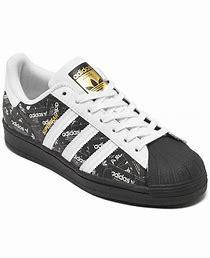
Brand: Adidas
Model: Superstar